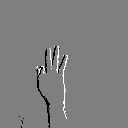
ASL letter: f